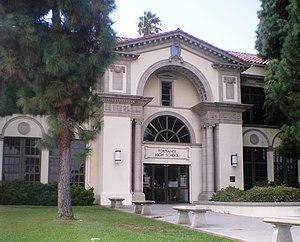
Ceci est la liste des lieux historiques inscrits sur le registre national dans le comté de Los Angeles en Californie.